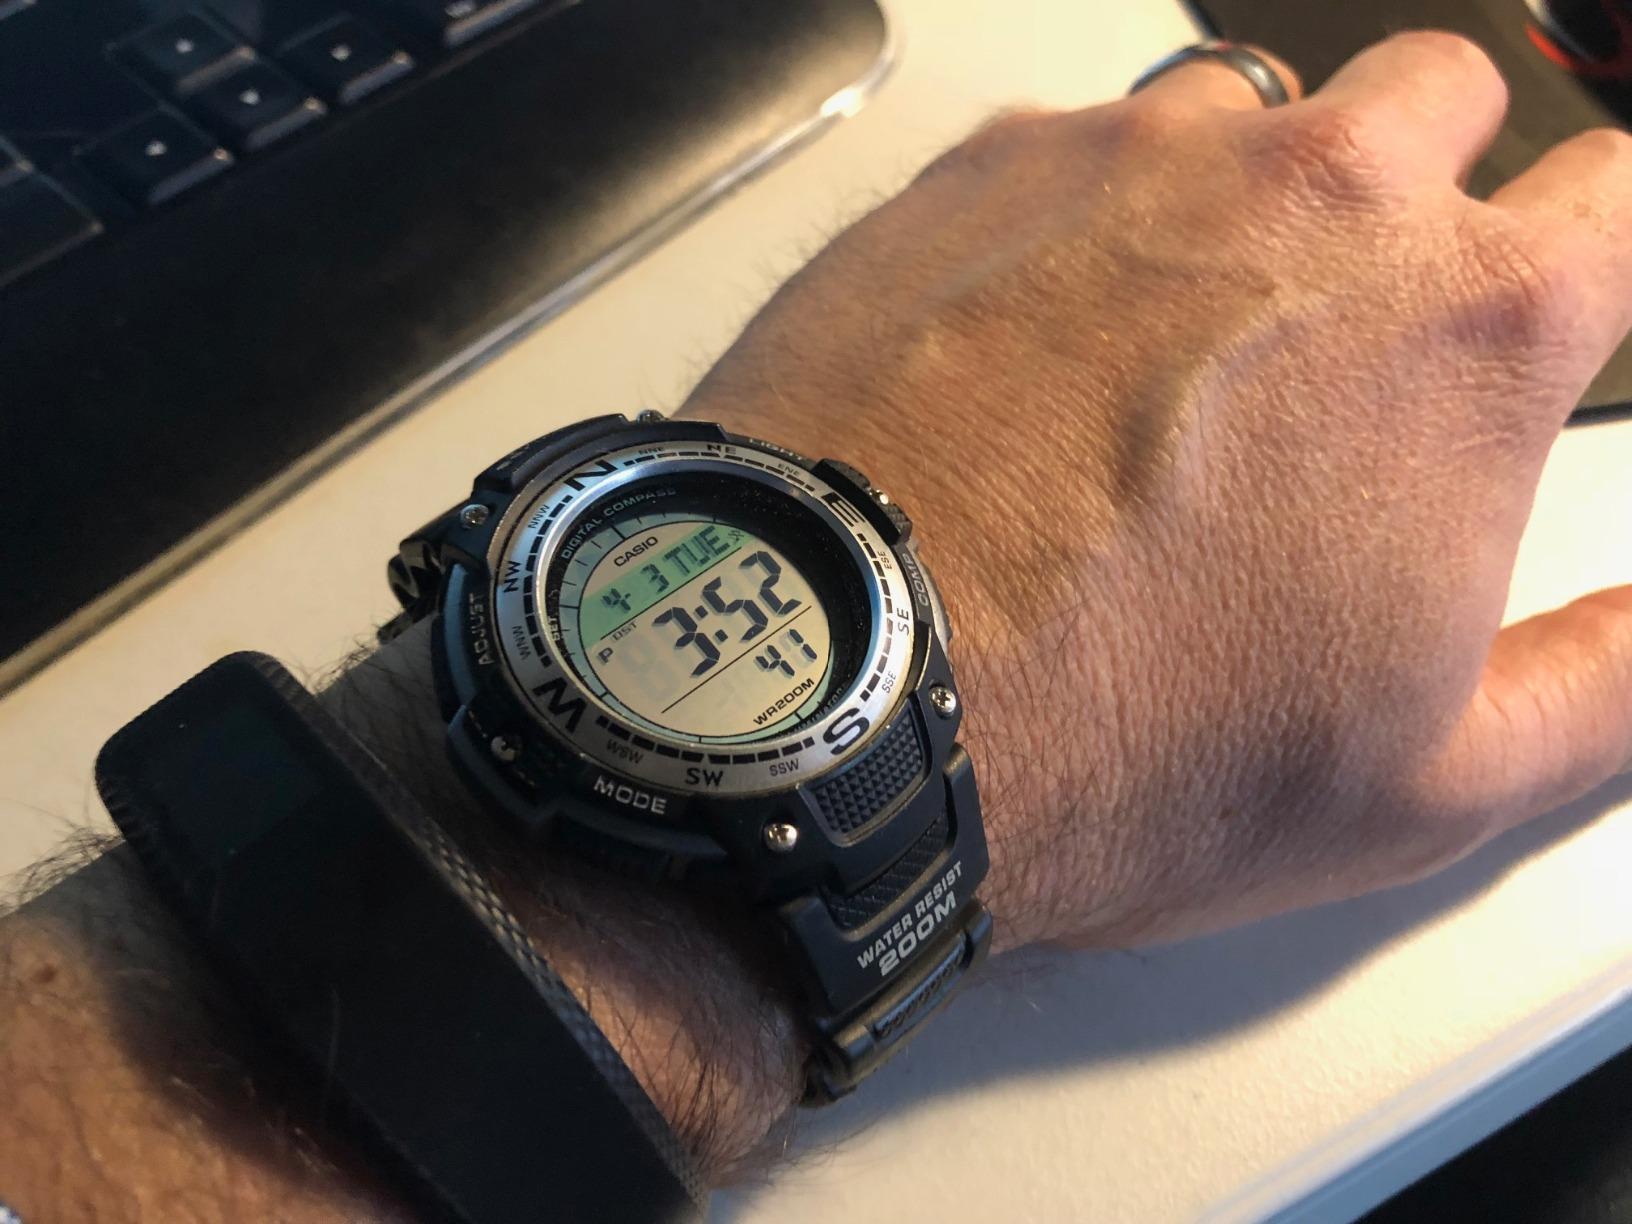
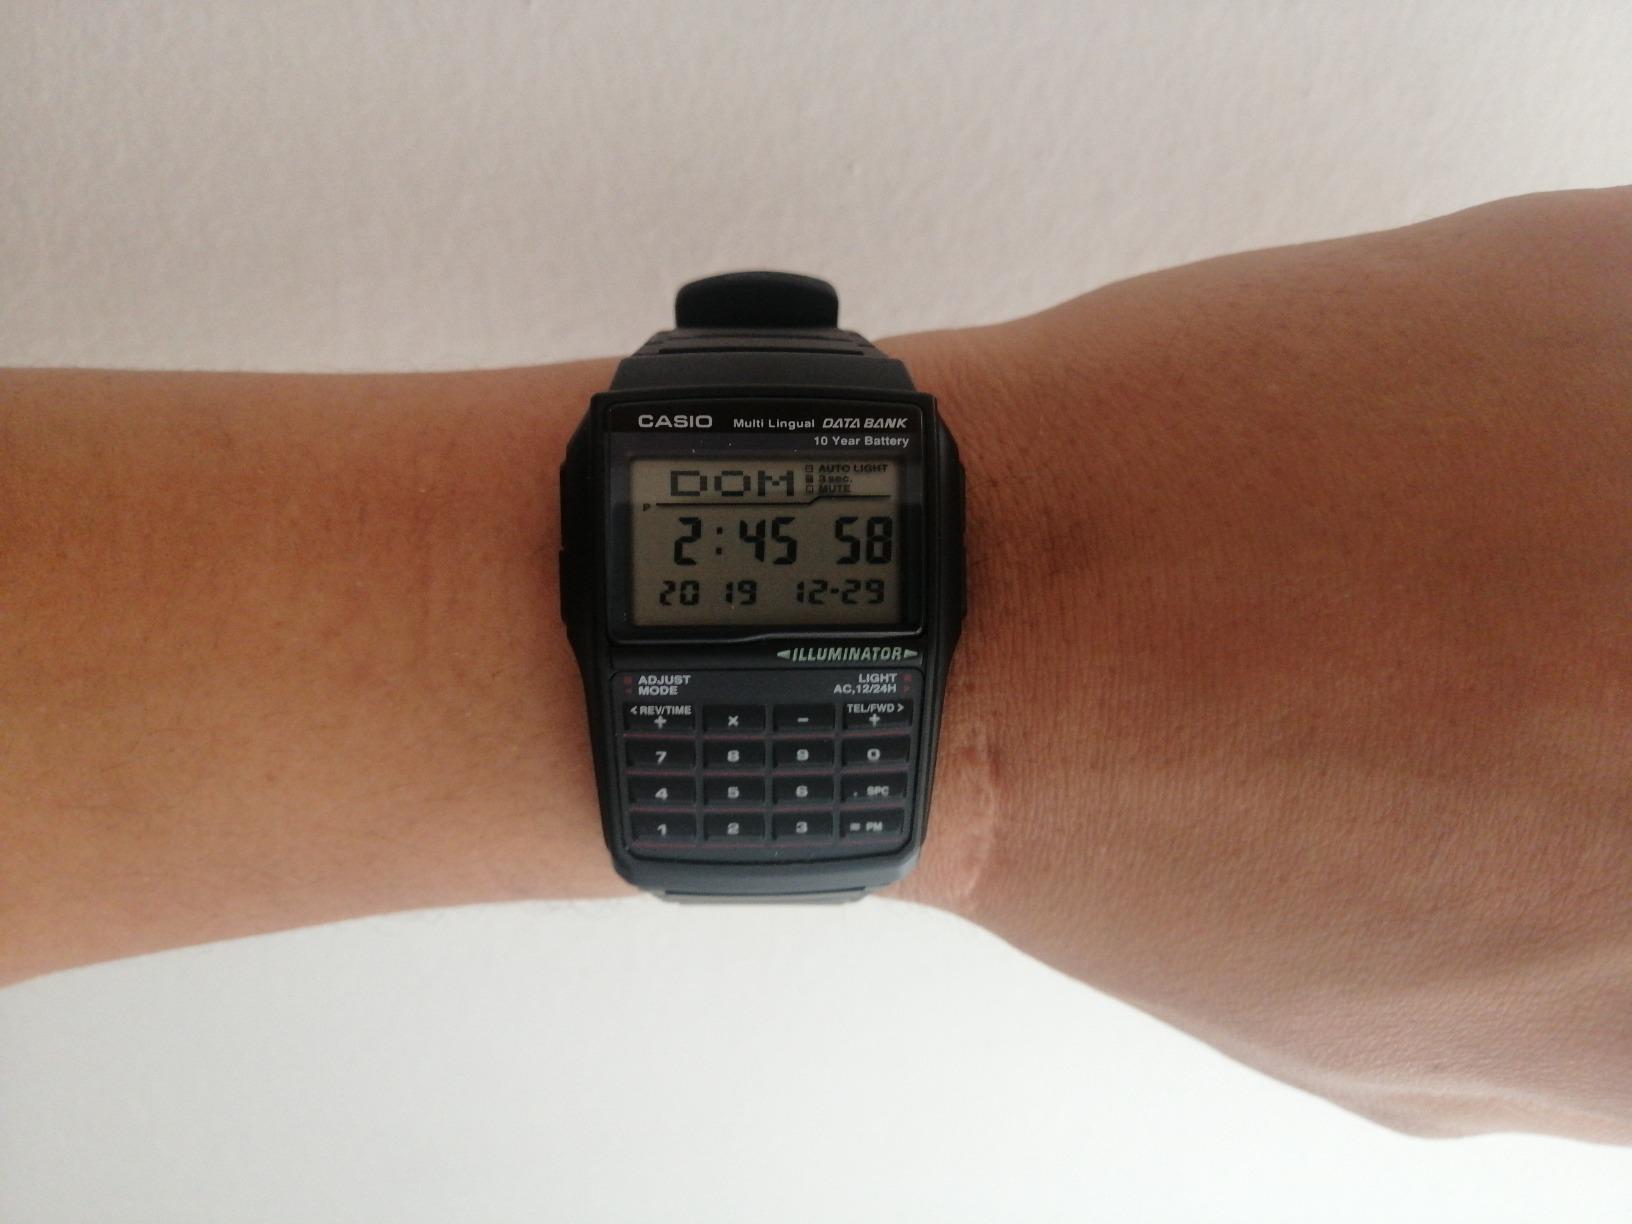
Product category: accessories_watch
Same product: no